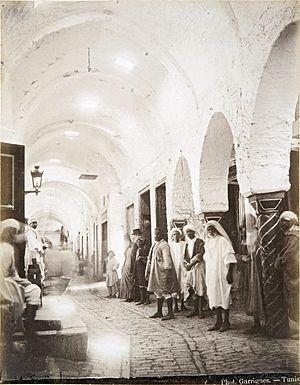
Le souk El Attarine ou souk des parfumeurs est l'un des souks de la médina de Tunis spécialisé dans le commerce des parfums et des produits de beauté.